Maha Bodhi Society

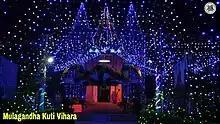
The night view of Sarnath's Mulagandha Kuty Vihara

The Maha Bodhi Society has a robust tradition of publications, spanning from Pali translations into modern Indian vernacular languages (such as Hindi) to scholarly texts and new editions of Pali works typeset in Devanagari to appeal to a Hindi-educated Indian audience. They have also published books and pamphlets in local/regional languages and dialects, sometimes in partnership with other presses.